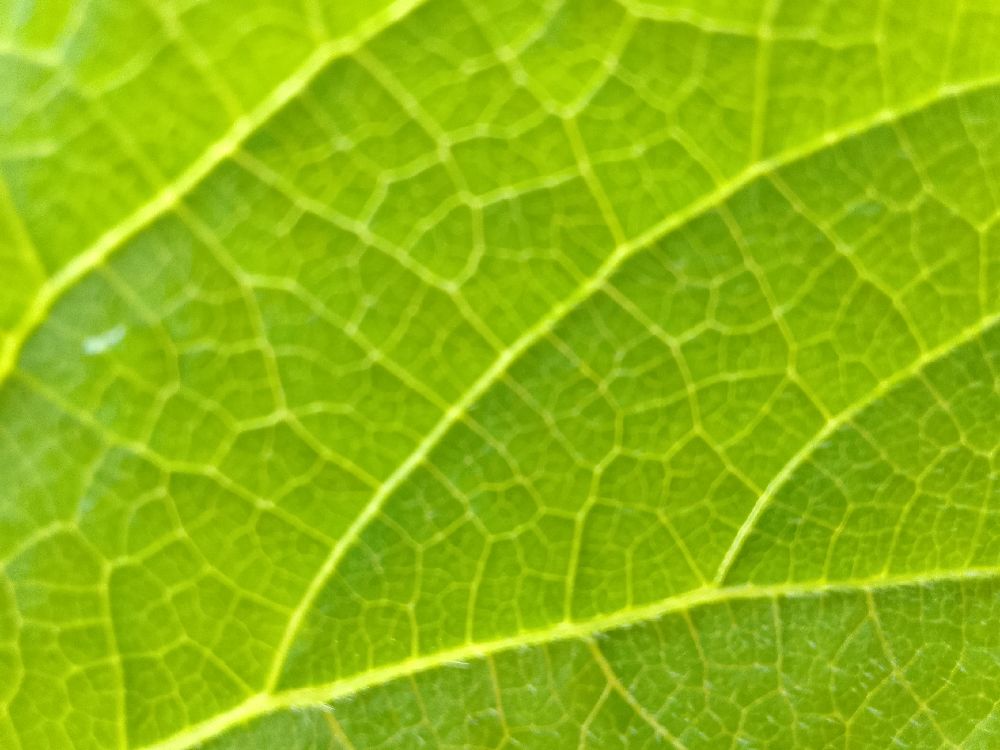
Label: healthy